Ludwig Rhesa

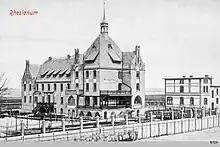
Student dormitory in Königsberg built according to Rhesa's last will

Rhesa graduated in 1799 and worked as a tutor for a few months. In August 1800, he was ordained as a military chaplain of the at Fort Friedrichsburg. In 1806, he joined the Masonic lodge Under Three Crowns and was its member until his death. In 1807, Rhesa completed his dissertation on the moral explanation of the holy texts based on teachings of Immanuel Kant, received doctorate in philosophy, and was invited to teach at the university as a "privatdozent". In 1811, he was elected a true member of the .